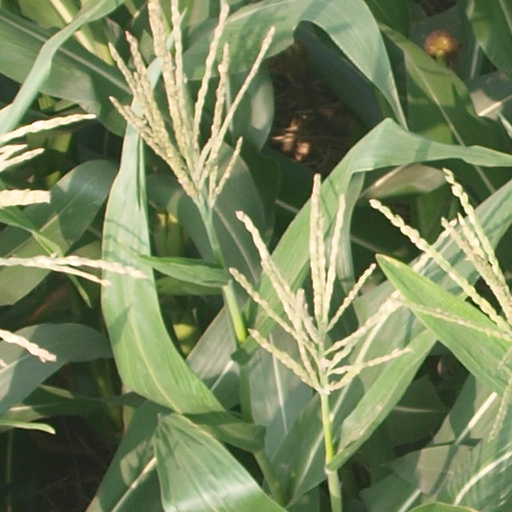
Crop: maize; corn